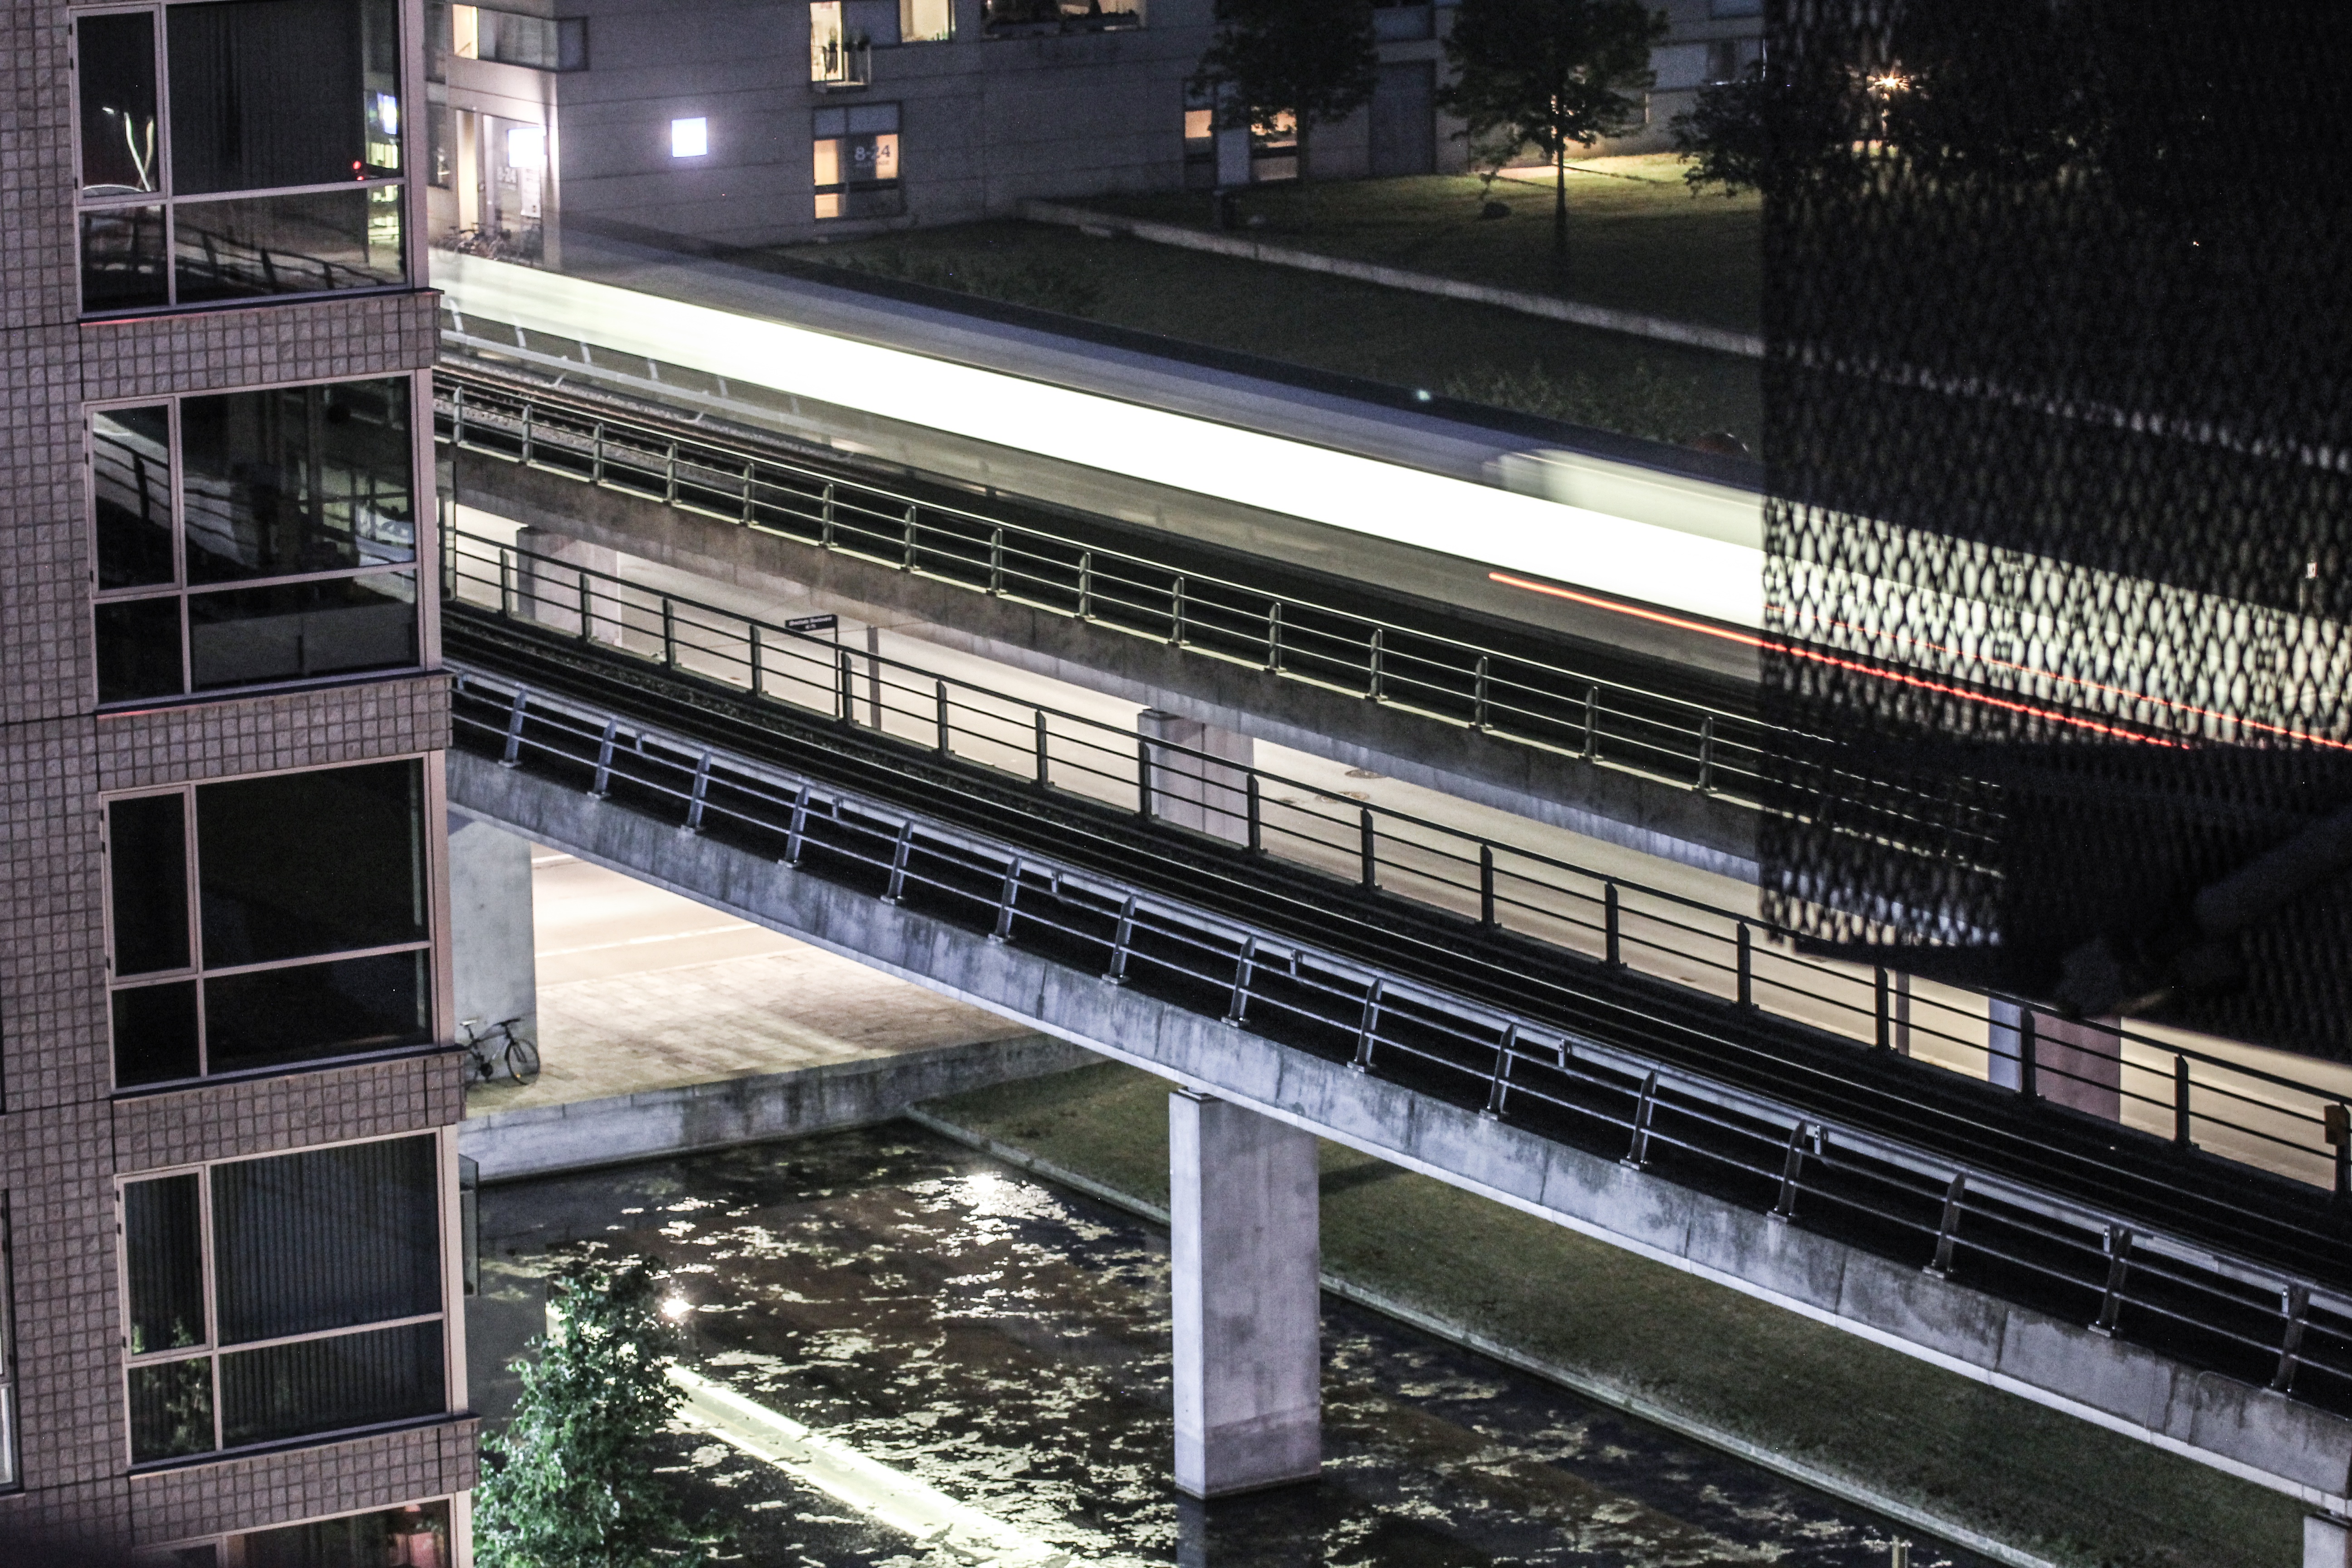
track, train, overpass, transport, vehicle, train station, stadium, public transport, skyway, rolling stock, metropolitan area, rapid transit